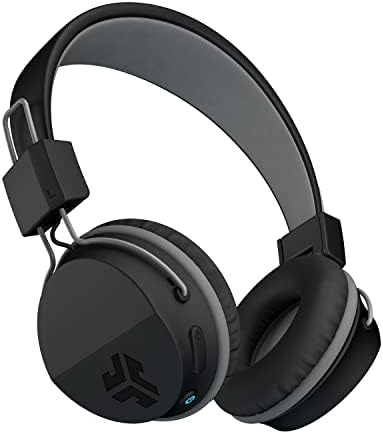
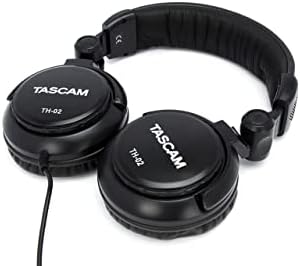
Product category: headphones
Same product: no